Kutubiyya Mosque

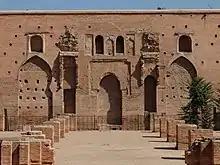
Remains of the mihrab area of the first Kutubiyya Mosque, on the exterior northern wall of the current mosque

The most commonly accepted chronology of the mosque's construction is the one originally proposed by French scholars Henri Terrasse and Henri Basset during their study of Almohad monuments in the first half of the 20th century, with further refinements by Gaston Deverdun in his 1959 book about Marrakesh. According to this view, Abd al-Mu'min began construction of the first Kutubiyya Mosque in 1147, the same year that he had conquered the city. The date of the first mosque's completion is unconfirmed, but is estimated to have been around 1157, when it is known with some certainty that prayers were conducted in the mosque, as it was in 1157 that a celebrated copy of the Qur'an attributed to the hand of Caliph Uthman, previously kept in the Great Mosque of Cordoba, was transferred here.